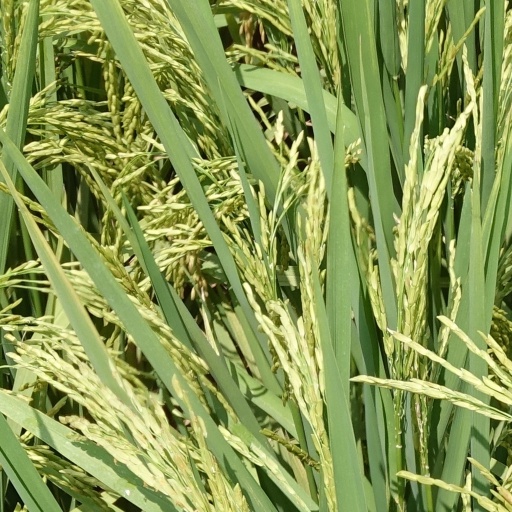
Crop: rice